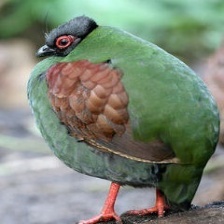
Species: CRESTED WOOD PARTRIDGE
Scientific name: ROLLULUS ROULOUL
ImageNet parent category: partridge